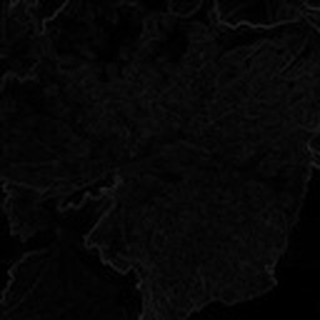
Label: cotton_powdery_mildew